Girnar

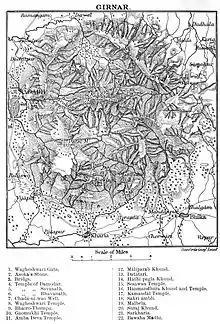

In the 7th century, the Chinese traveler Hsuan-tsang mentioned Girnar as a place of "supernatural monks". On the southern side of the mountain, there are Jain temples that were built in the 13th century.